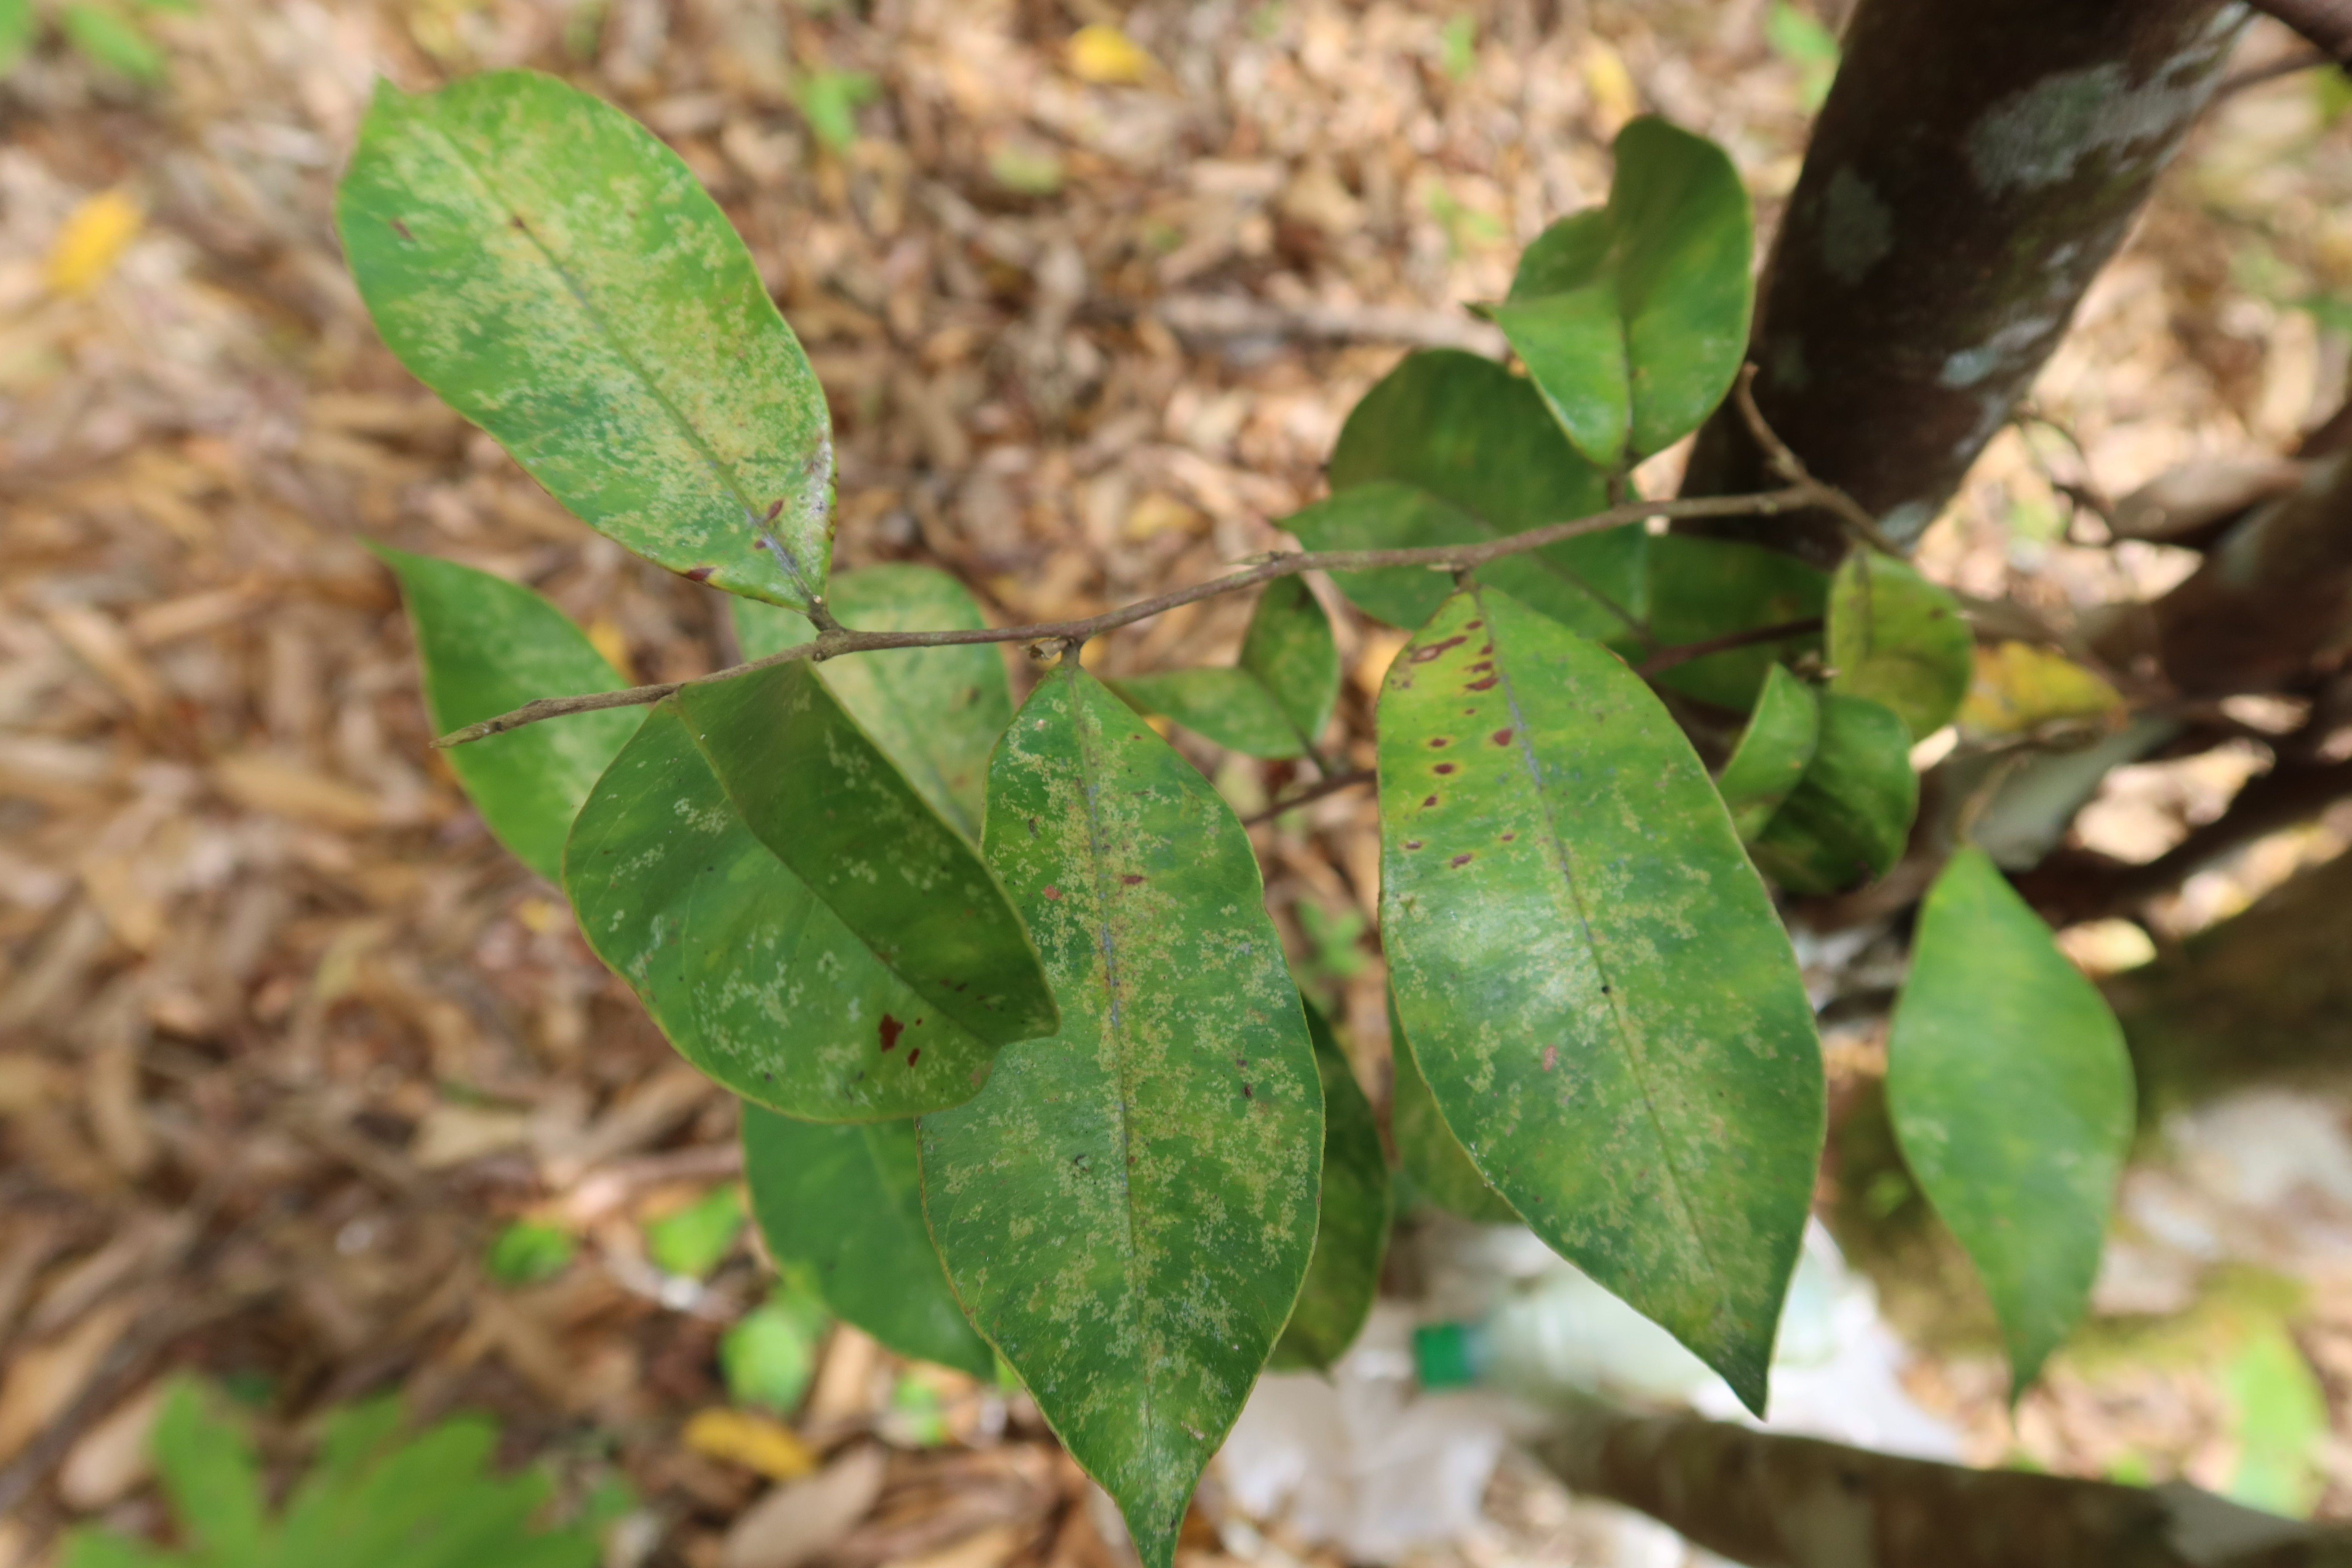
Label: Black spots